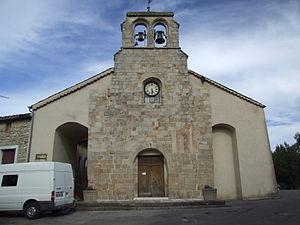
Courry est une commune française située dans le département du Gard, en région Occitanie.